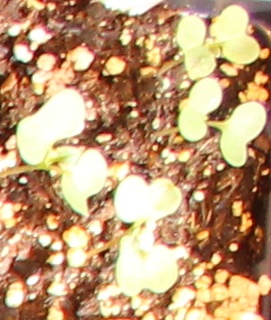
Label: Canola